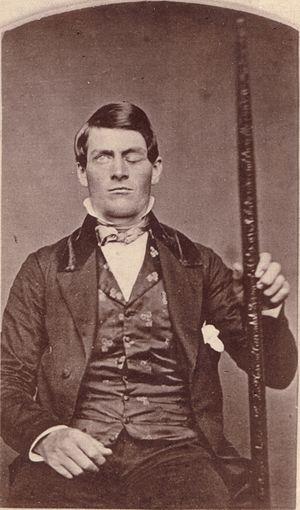
Le ptosis, ou ptôse palpébrale ou encore blépharoptôse, est la chute de la paupière supérieure, résultant d'un déficit du muscle releveur de la paupière supérieure ou d'une désinsertion de ce muscle et de son aponévrose.